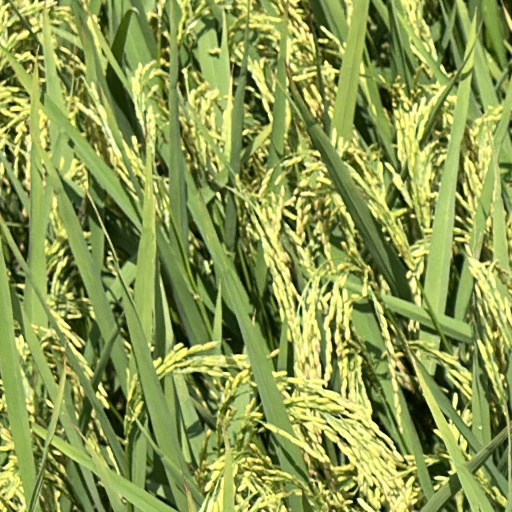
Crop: rice